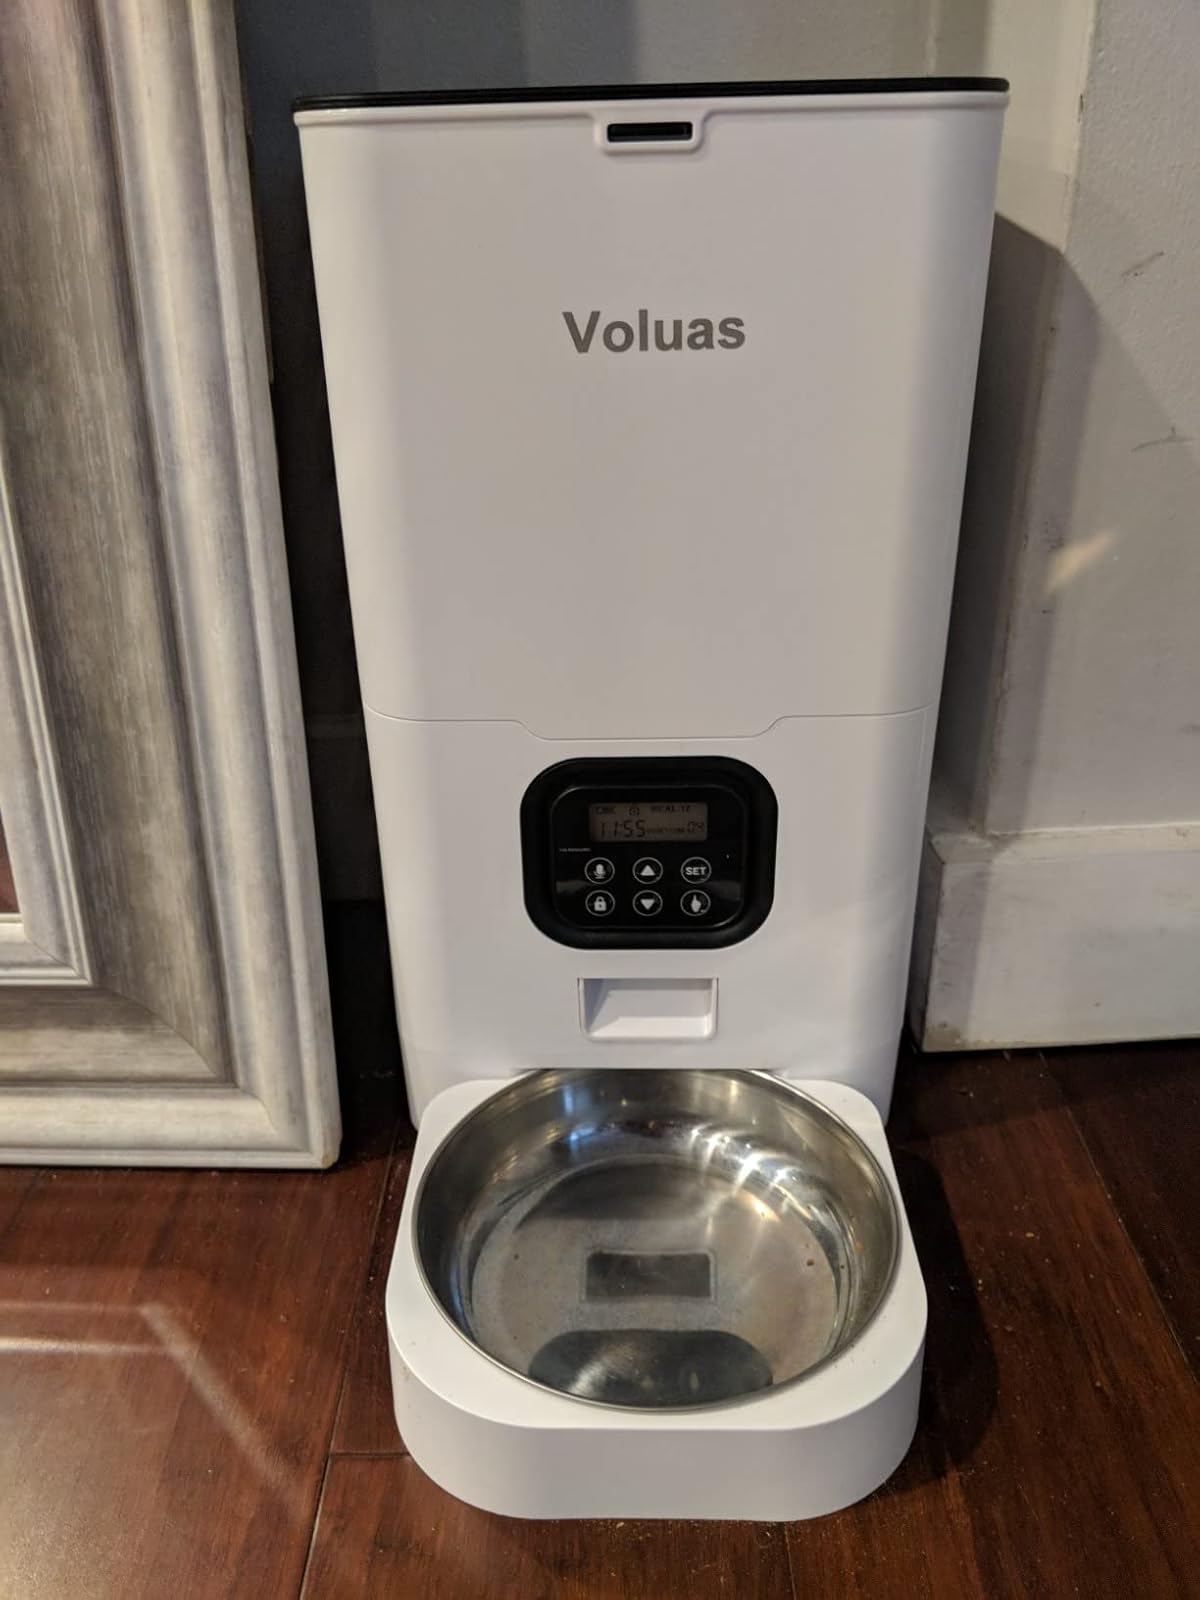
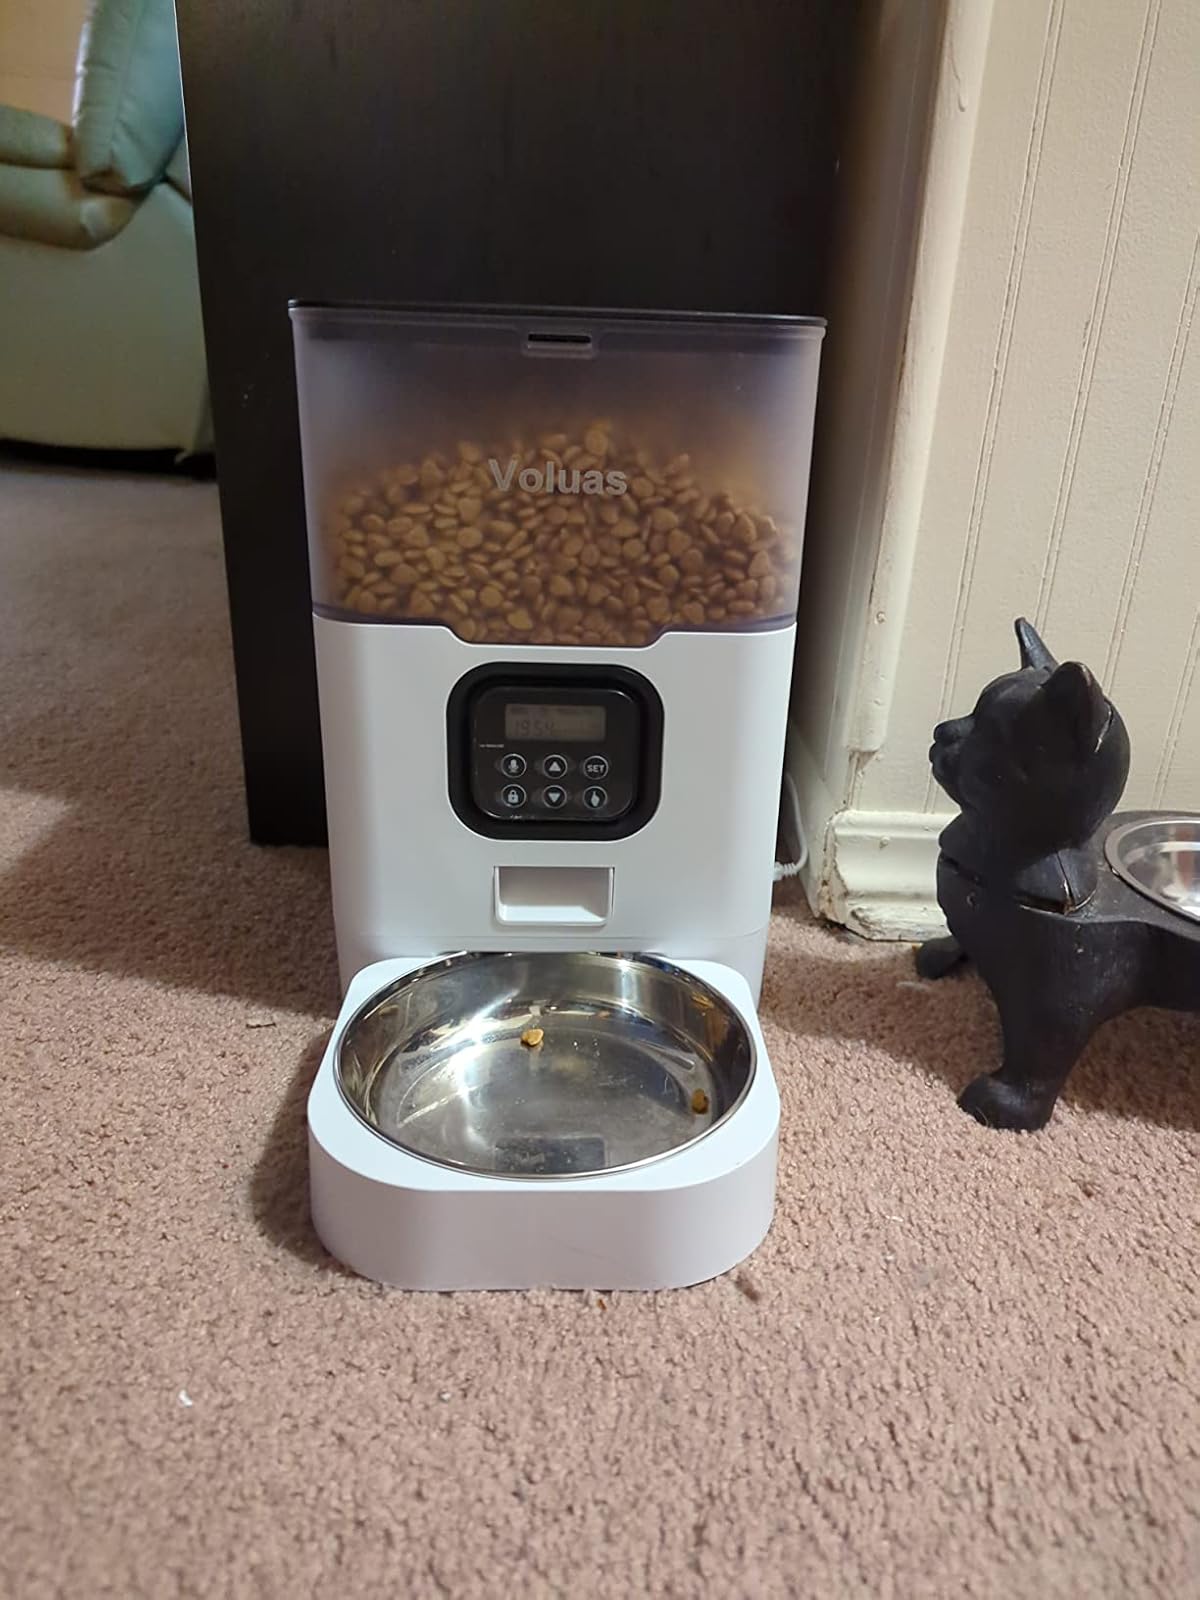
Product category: items_feeder
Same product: no